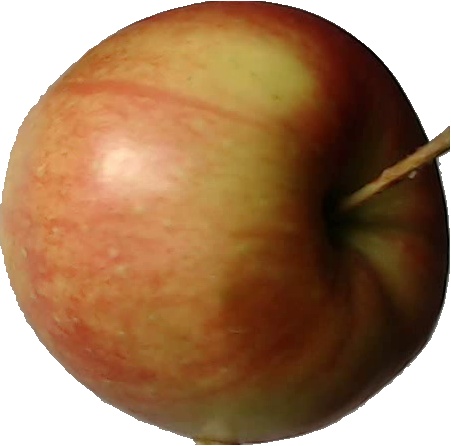
Label: apple_red_2